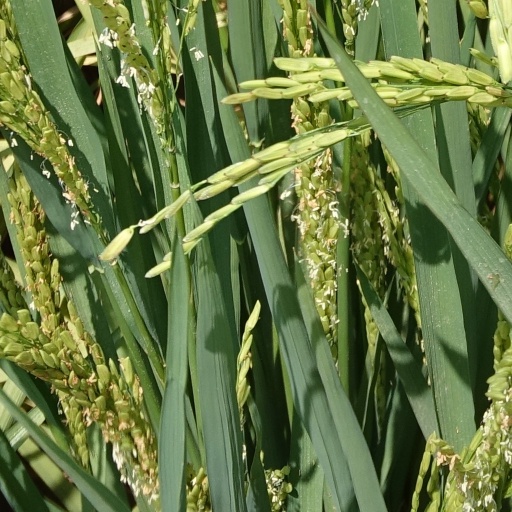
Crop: rice